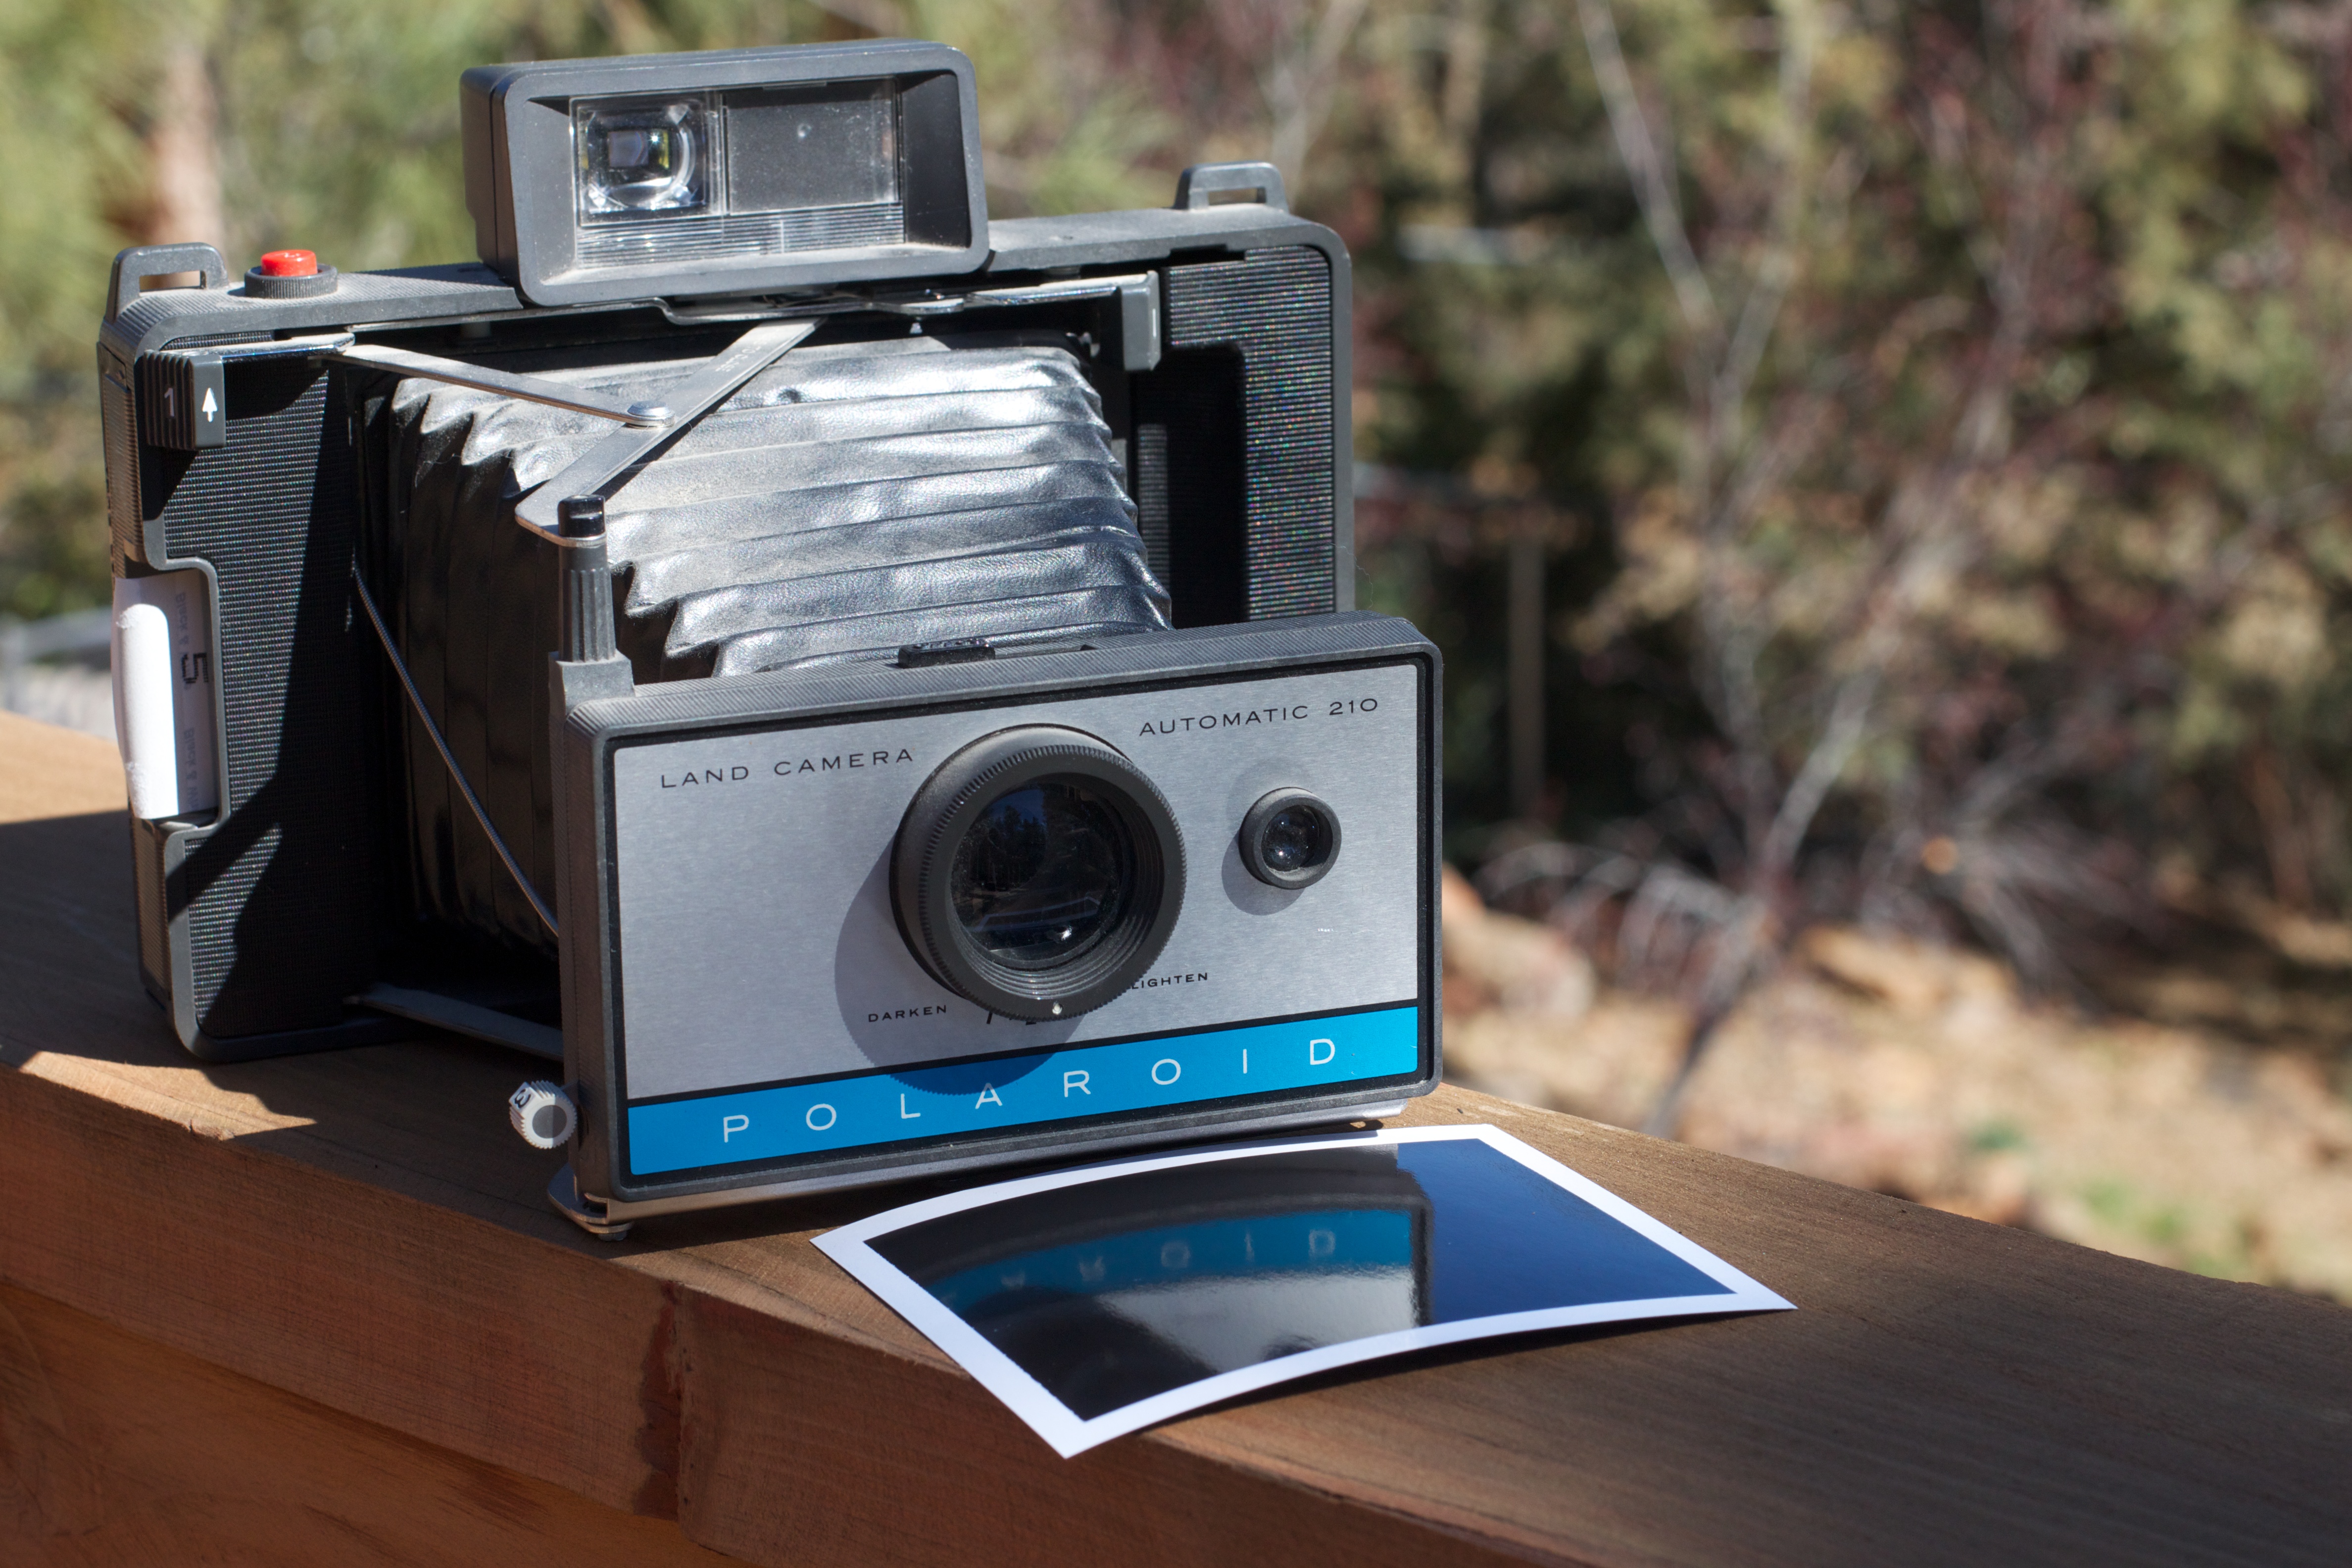
camera, polaroid, reflex camera, digital camera, instant camera, digital slr, single lens reflex camera, cameras optics